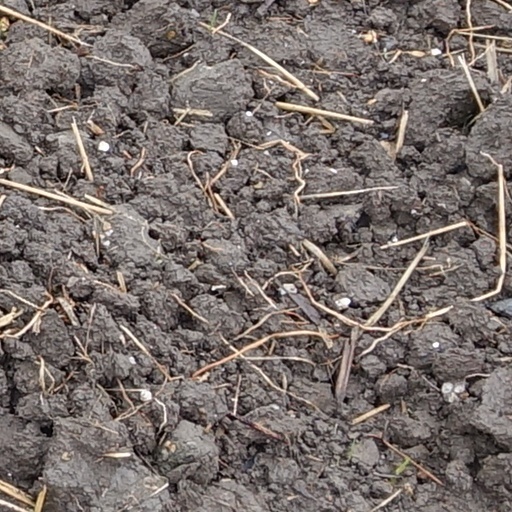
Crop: wheat